Sports in Rochester, New York

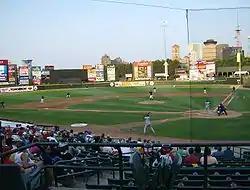
Innovative Field, including the Rochester skyline.

Lacrosse has seen some popularity in Rochester. The Rochester Knighthawks play box lacrosse in the National Lacrosse League during winter and spring. The current Knighthawks team replaced the former Rochester Knighthawks that played in Rochester from 1995 until 2019. In outdoor lacrosse, the Rochester Rattlers were a charter member of Major League Lacrosse, but the franchise was transferred away after winning the championship in 2008; the Rattlers were then re-established in 2011 before being relocated a final time in 2017.